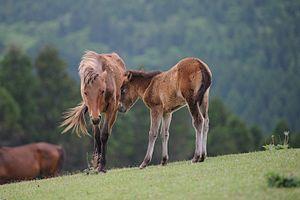
Jument et poulain de race Misaki.
Le Misaki est une race de petits chevaux semi-sauvages japonais, originaire de Kushima, dans la préfecture de Miyazaki. Ces animaux proviennent majoritairement d'un vaste élevage de chevaux de guerre et de travail agricole, nationalisé puis abandonné après la Seconde Guerre mondiale. Redevenus sauvages et classés monument naturel national, ces chevaux constituent une attraction touristique populaire de l'île de Kyushu. Hauts d'environ 1,35 m, les Misaki sont généralement de robe baie.